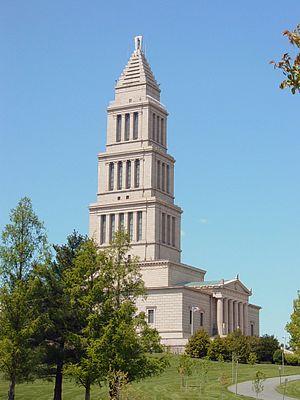
Le George Washington Masonic National Memorial est un édifice maçonnique situé à Alexandria en Virginie et construit en l'honneur de George Washington. Conçu par l'architecte américain Harvey Wiley Corbett selon plusieurs styles architecturaux, sa tour s'inspire de l'ancien phare d'Alexandrie en Égypte. Bâti entre 1923 et 1932, il est inauguré en mai 1932 en présence du président Herbert Hoover et de très nombreuses personnalités politiques, religieuses et maçonniques. Les travaux d’aménagement et de décoration intérieure se poursuivent pendant plus de trente ans et se terminent à la fin des années 1970. Le mémorial porte la devise : « Pour inspirer l'humanité, à travers l'éducation, à imiter et promouvoir les vertus, le caractère et la vision de George Washington, l'homme, le maçon et Père de notre pays ». À l'opposé des pratiques maçonniques courantes, c'est le seul bâtiment maçonnique soutenu et maintenu par les 52 grandes loges des États-Unis et par plus de deux millions de francs-maçons américains qui souhaitent exprimer au travers du temps et dans la beauté l'estime indéfectible que les francs-maçons des États-Unis lui portent.